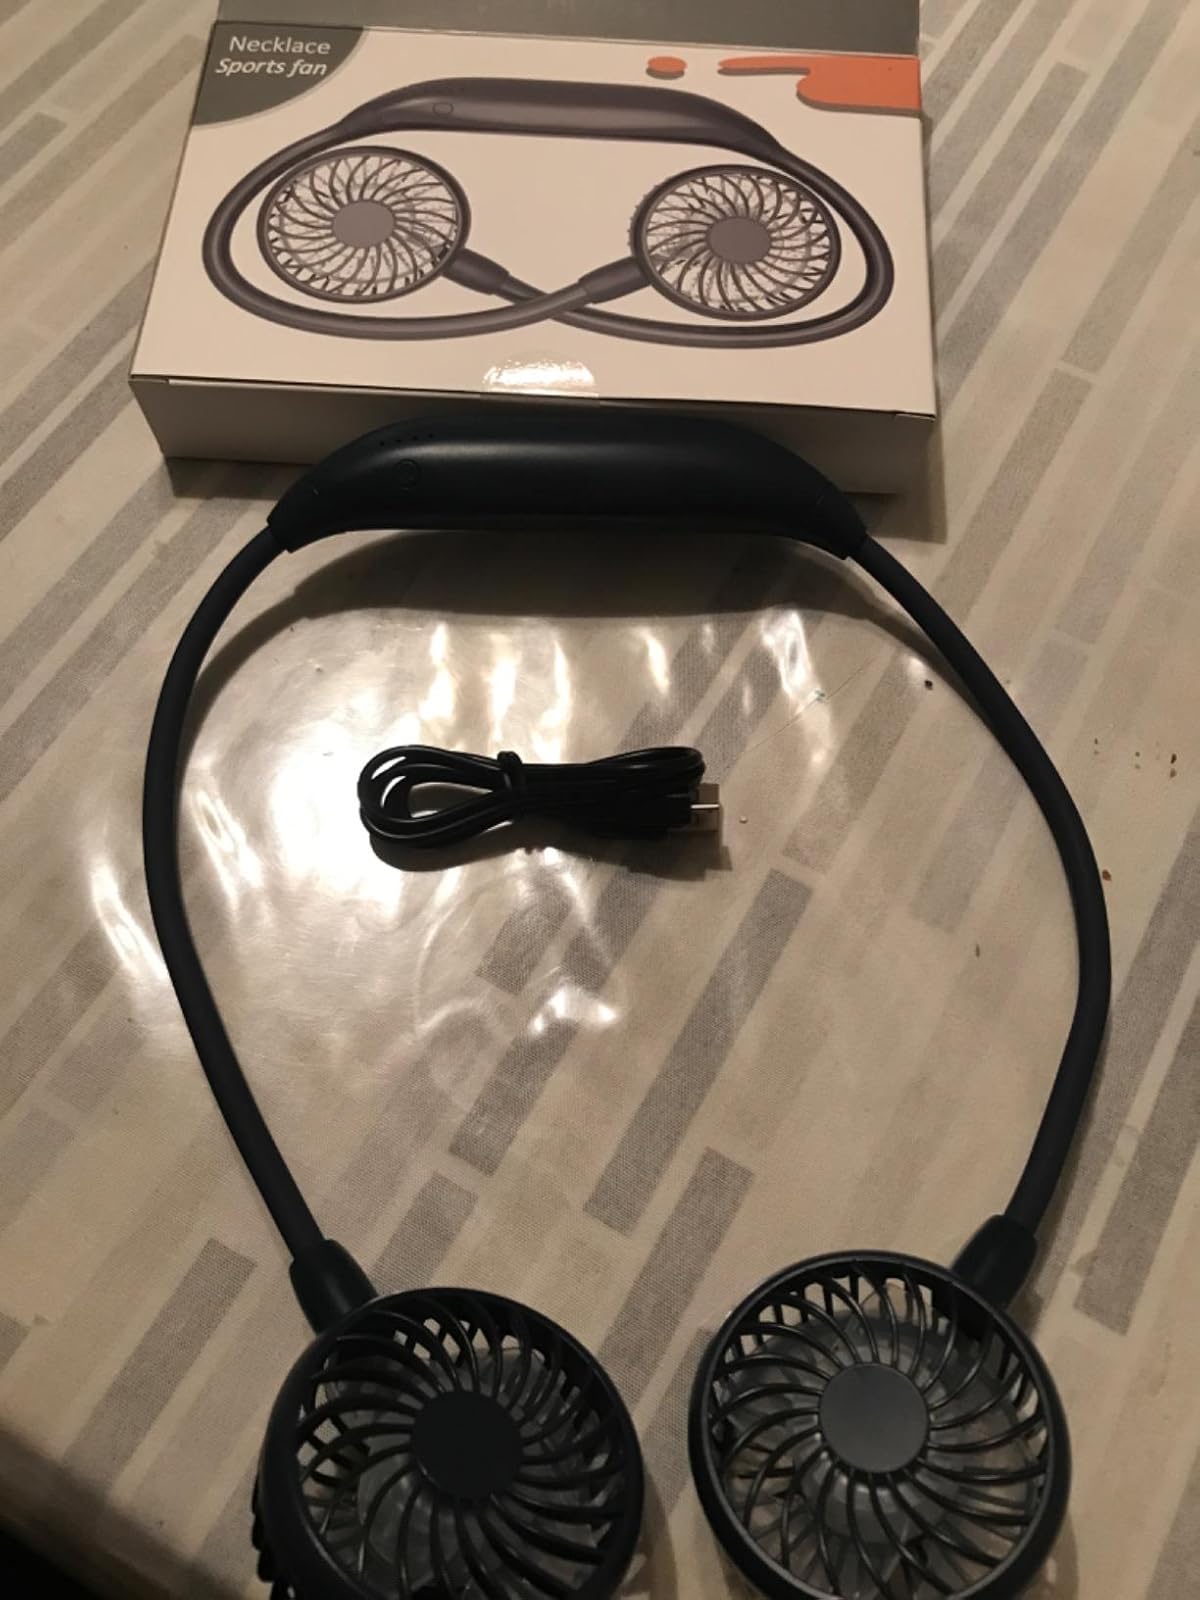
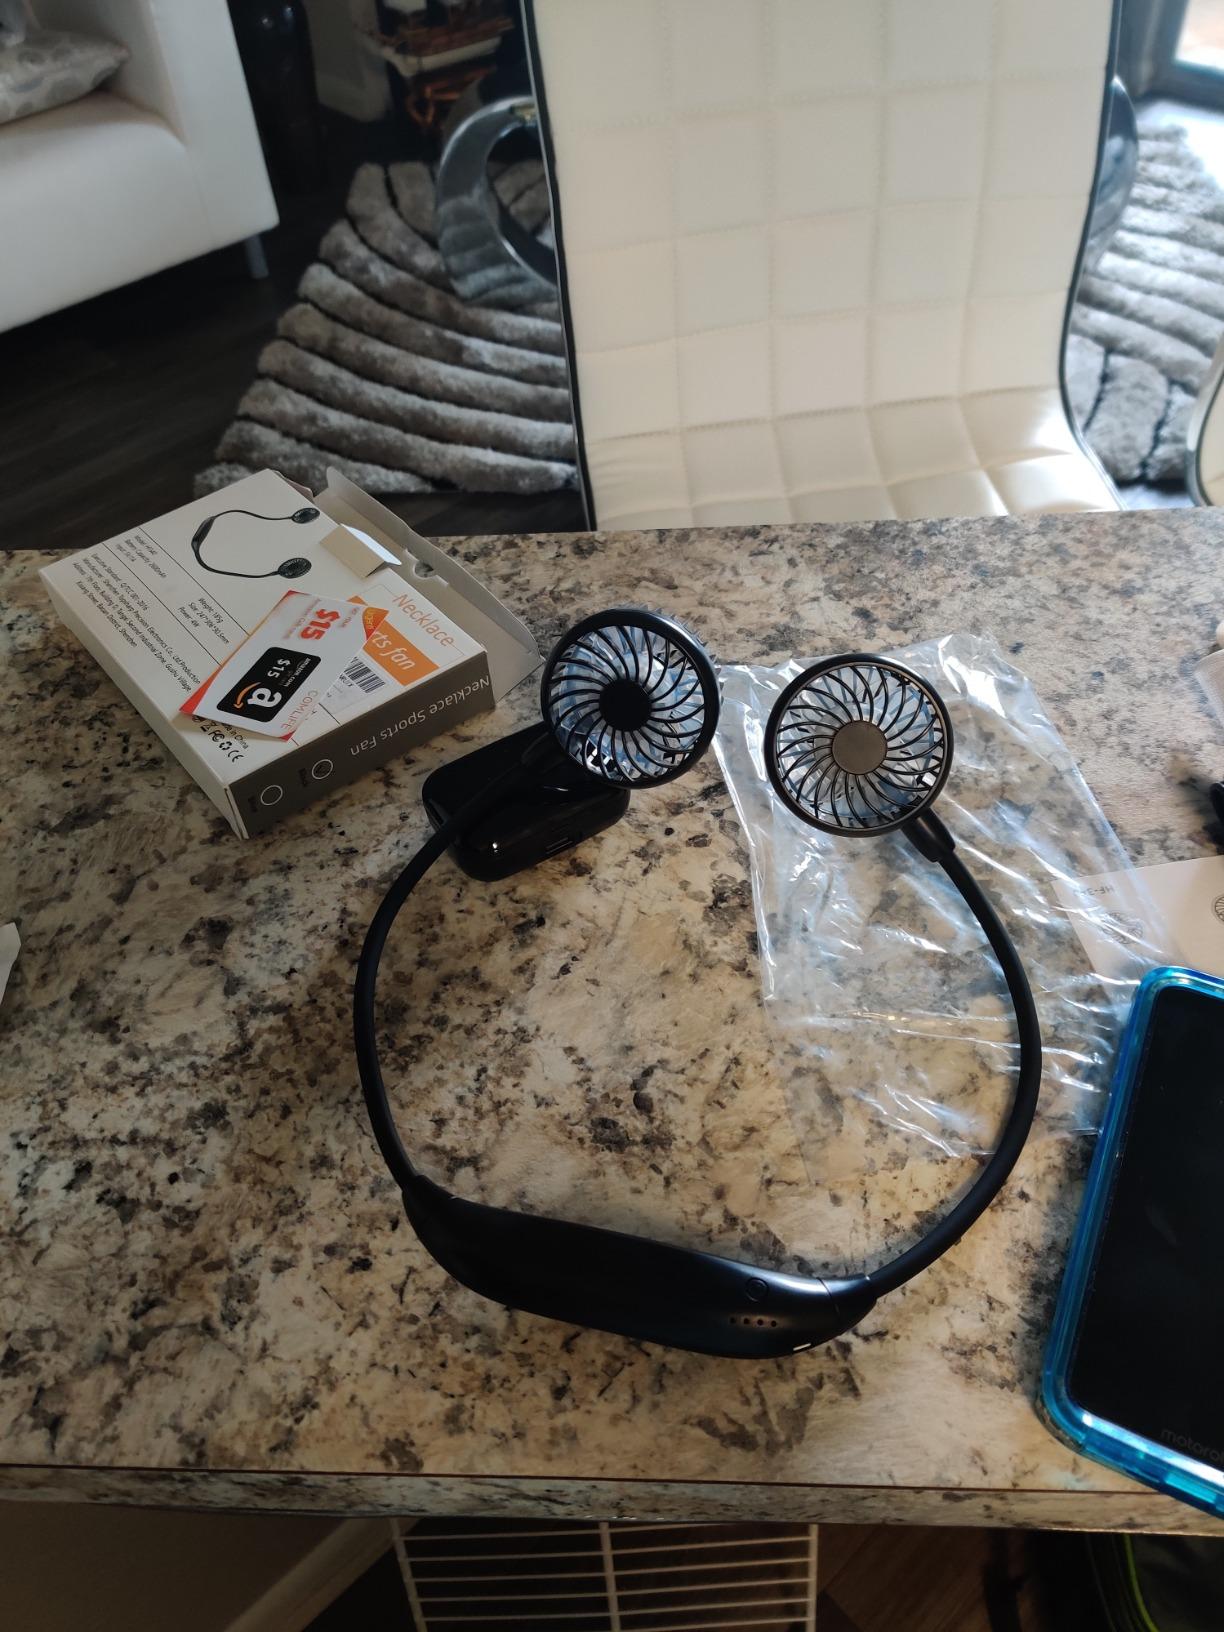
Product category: fan
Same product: no